Juybar

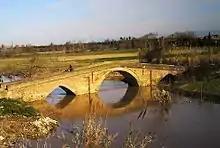
Juybar Kheshtpool Bridge

Juybar is a city in the Central District of Juybar County, Mazandaran province, Iran, serving as capital of both the county and the district. Juybar is known as the wrestling capital of Iran.